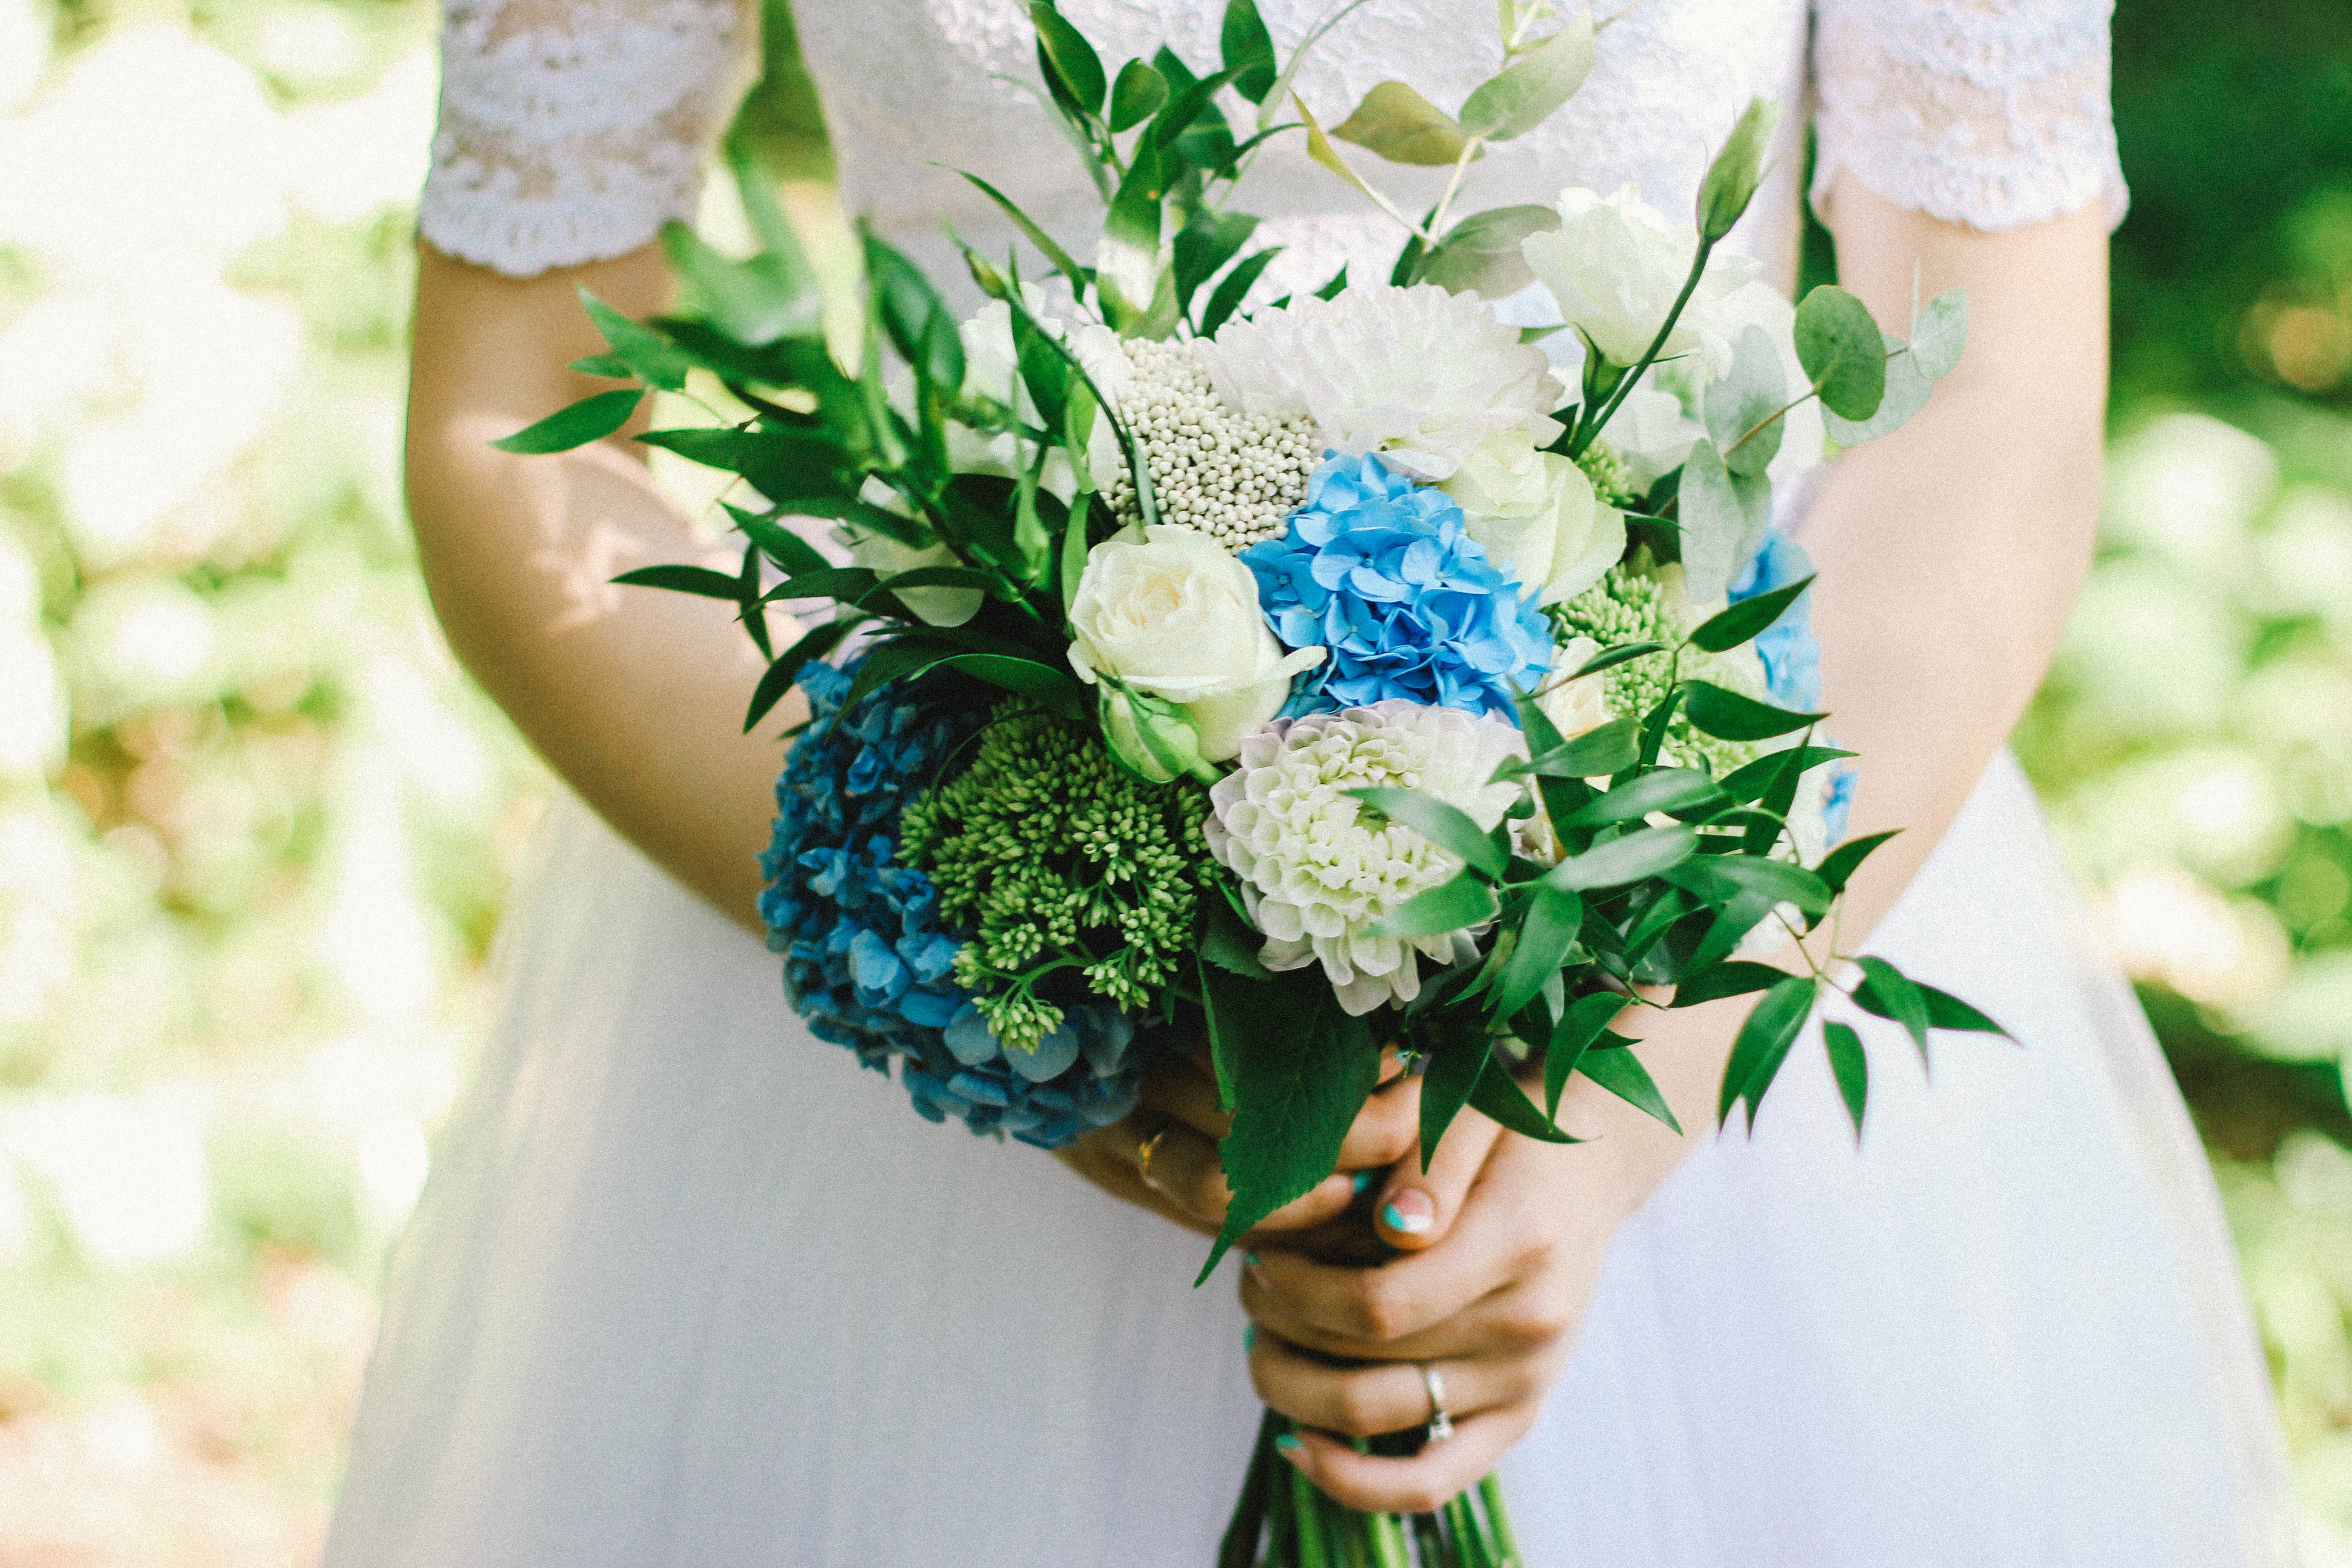
bouquet, flower, blue, photograph, cut flowers, cobalt blue, plant, turquoise, flower arranging, aqua, floral design, floristry, wildflower, bride, dress, rose, petal, flowering plant, rose family, ceremony, hydrangea, delphinium, vascular plant, artwork, cornales